Mohun Bagan Super Giant

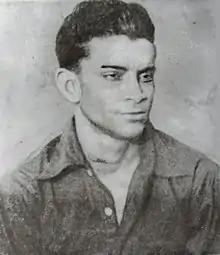
Karuna Bhattacharya, a long-time associate of Mohun Bagan as a player and later as secretary and coach of the team.

Renowned barrister Shailendra Nath Banerjee became the secretary of the club with the turn of the decade. In 1931 the club acquired the services of highly skilled players like, Karuna 'Habla' Bhattacharya and Syed Abdus Samad. In 1933, Gostho Pal, who lead the club for 5 years from 1921, got selected as the captain of IFA XI representing India for an away match against Ceylon, but the following year, due to injury, his partner in defence Dr. Sanmatha Dutta led the tour to South Africa for a series of matches. 1935 saw a great change in Mohun Bagan's tradition of playing with bare-feet when on the behest of Abdul Hamid, a renowned player from Quetta, the club decided to use boots mandatorily for the first time. In 1937, Mohun Bagan originally faced off against a foreign team – an English amateur club Islington Corinthians, who were on a world tour; but narrowly lost by 1–0. In 1938 the tradition of Mohun Bagan players leading IFA teams continued with Karuna Bhattacharya captaining a side to Australia, where he also scored against Australia as well as Football Queensland team during the tour. In the late-1930s both Umapati Kumar and Gostha Pal retired, but the squad got competent reinforcements – Anil Dey in half back position and Satyen 'Mana' Guin in attack, who a right winger was nicknamed ""Racing Deer"" for his speed along the flanks. Mohun Bagan also broke a 29-year-old barren run in Trades Cup, in 1938. Captained by Bimal Mukherjee, Mohun Bagan broke their long wait for a major trophy in 1939 when they won their first ever Calcutta Football League title. Significantly, Mohun Bagan also celebrated its golden jubilee the same year, which was marked with celebrations across the city, match organized featuring renowned former players and, medals and jerseys were distributed to the players. From 1933 to 1939 the club won 29 trophies, also out of 23 derbies, was victorious 12 times, including 1 walkover win, drew 10 matches and lost only once.